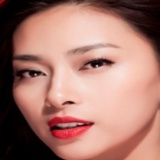
diễn viên Ngô Thanh Vân